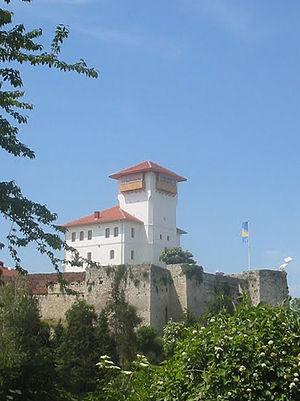
La forteresse de Gradačac se trouve en Bosnie-Herzégovine, sur le territoire de la ville de Gradačac et dans la municipalité de Gradačac. Elle remonte à la période ottomane et est inscrite sur la liste des monuments nationaux de Bosnie-Herzégovine.
Gradačac est une ville et une municipalité de Bosnie-Herzégovine située dans le canton de Tuzla et dans la Fédération de Bosnie-et-Herzégovine. Selon les premiers résultats du recensement bosnien de 2013, la ville intra muros compte 13 474 habitants et la municipalité 41 836.